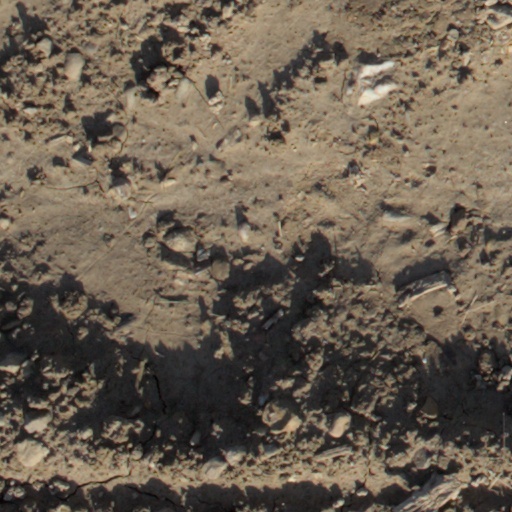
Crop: wheat